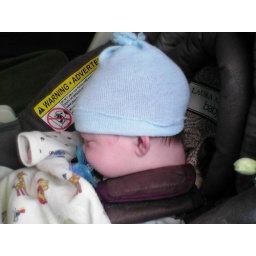
Denver sleeping in the van